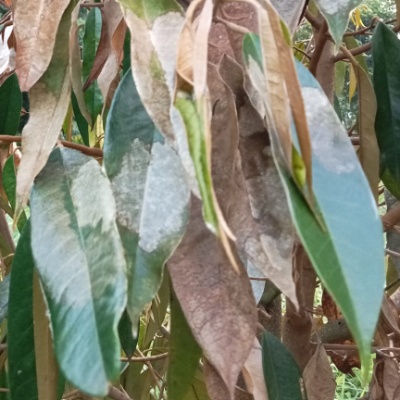
Label: Leaf_Rhizoctonia